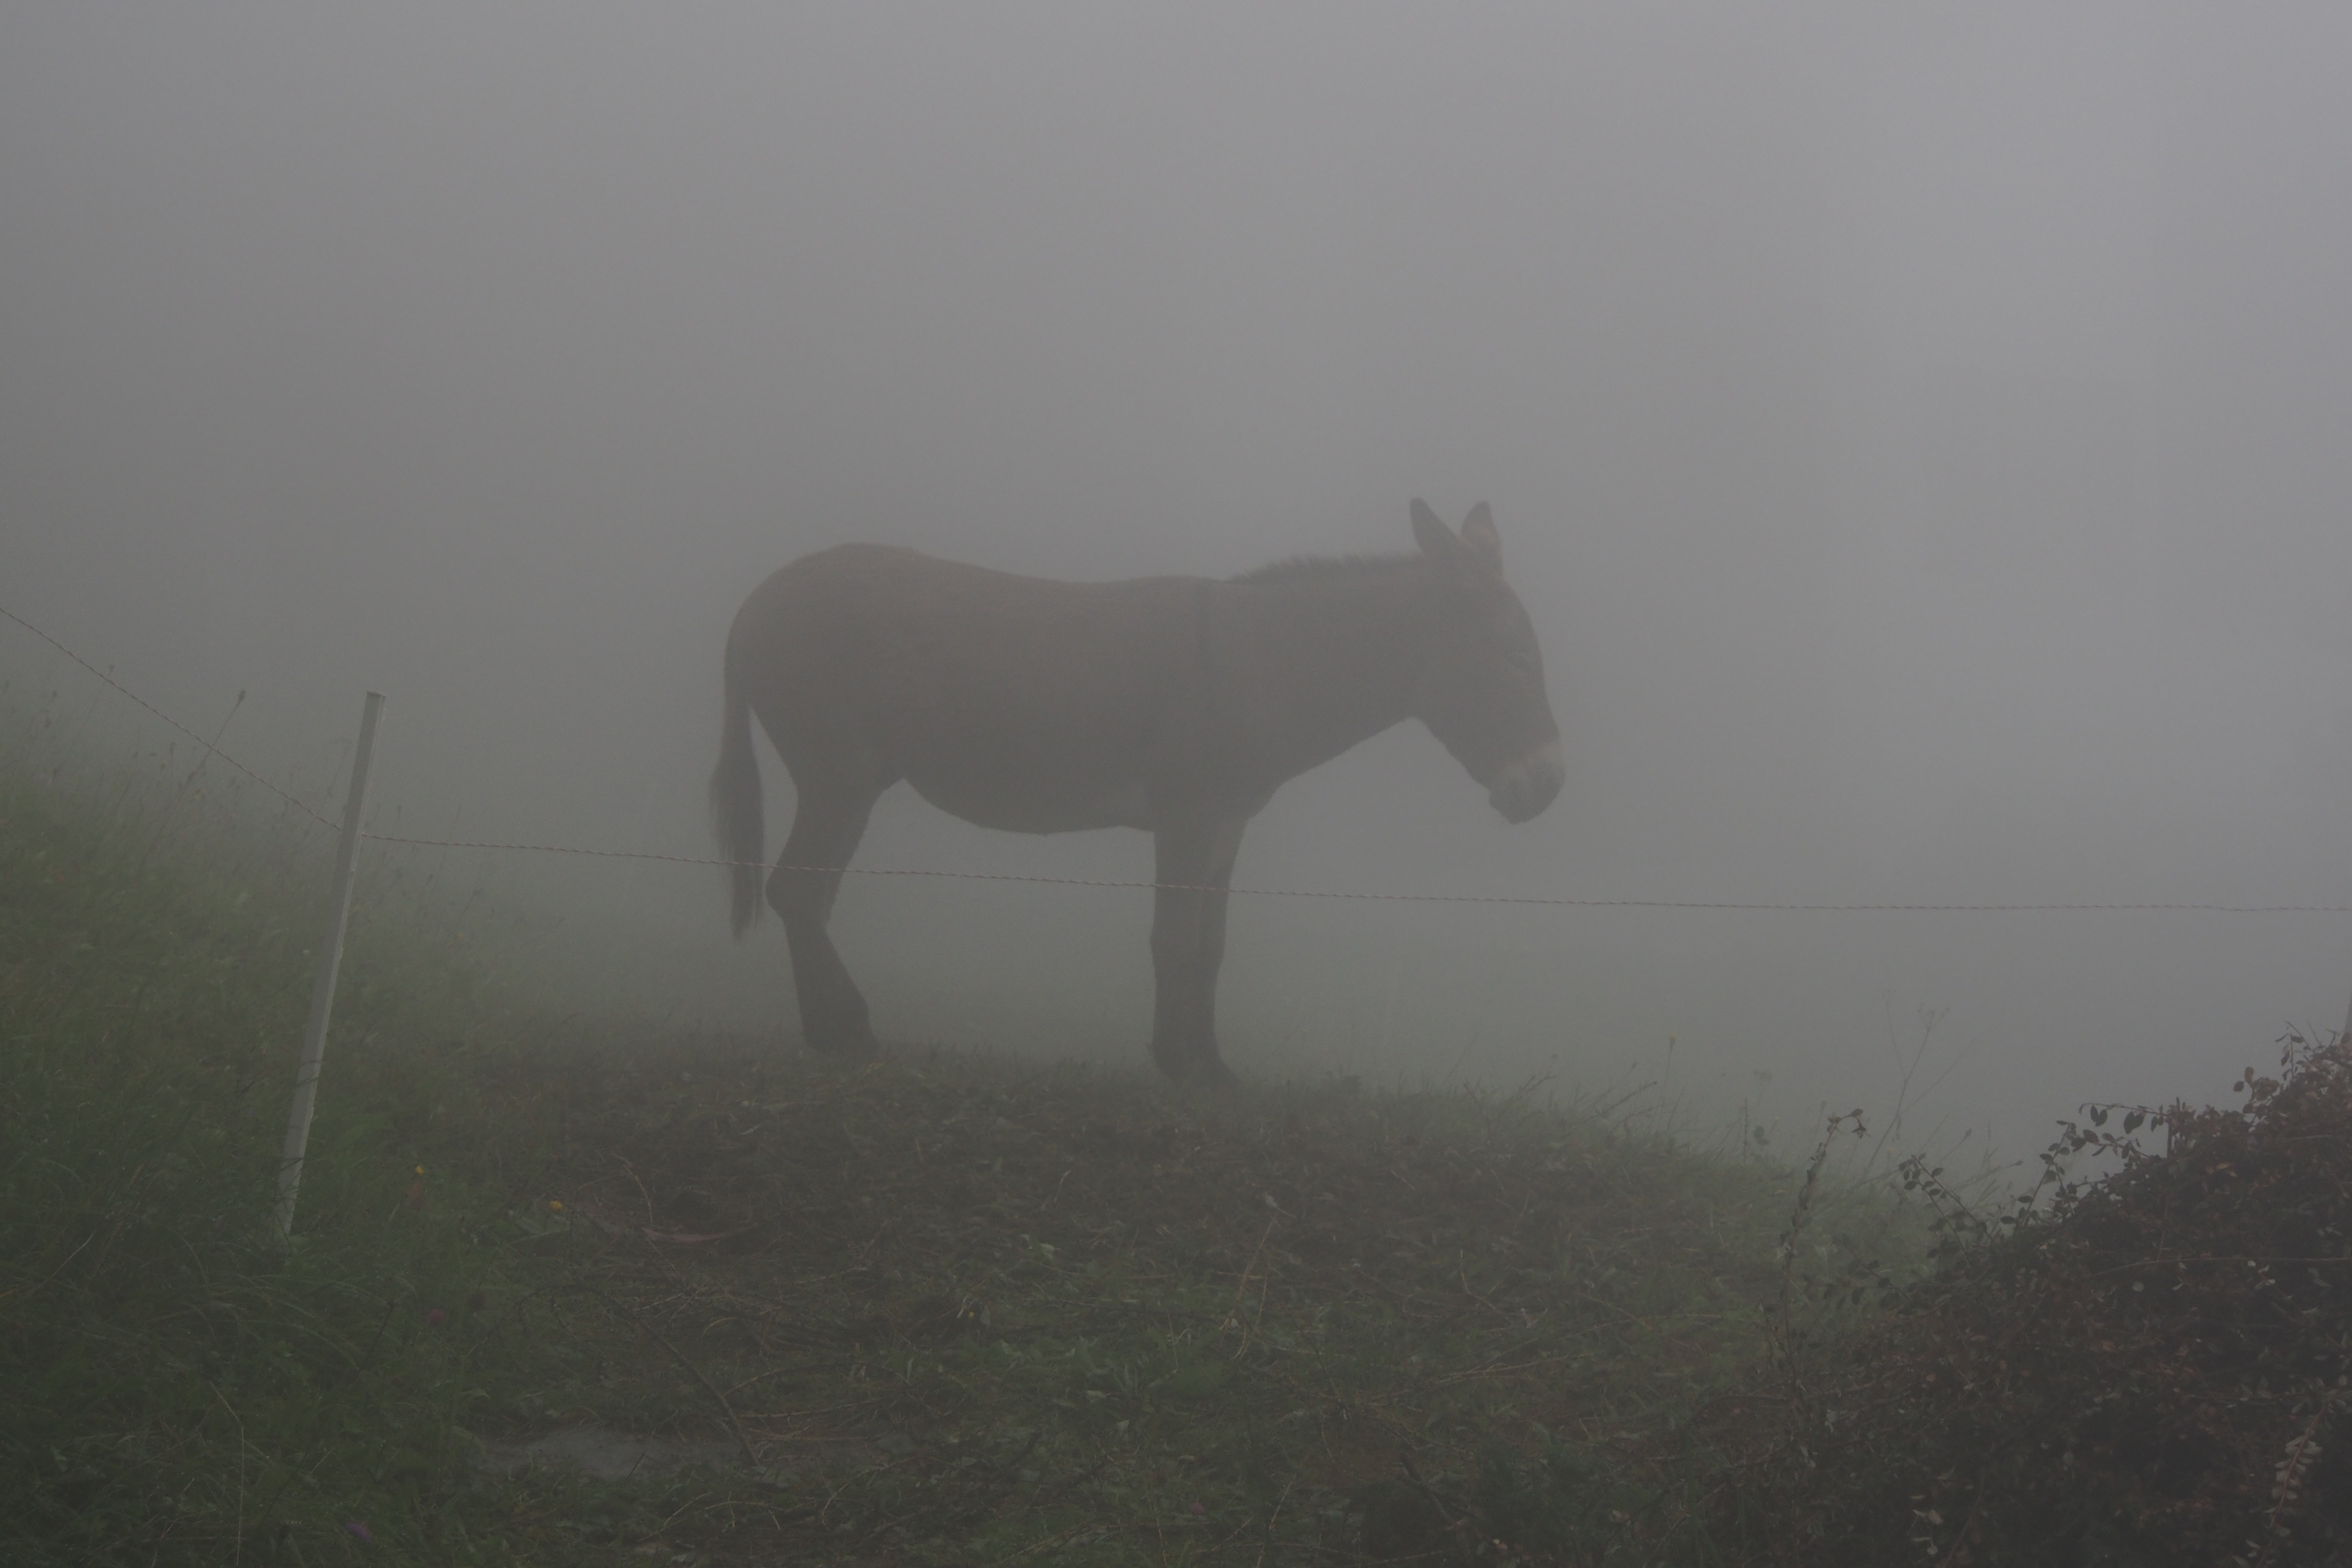
snow, fog, mist, morning, animal, weather, lonely, donkey, mule, atmospheric phenomenon